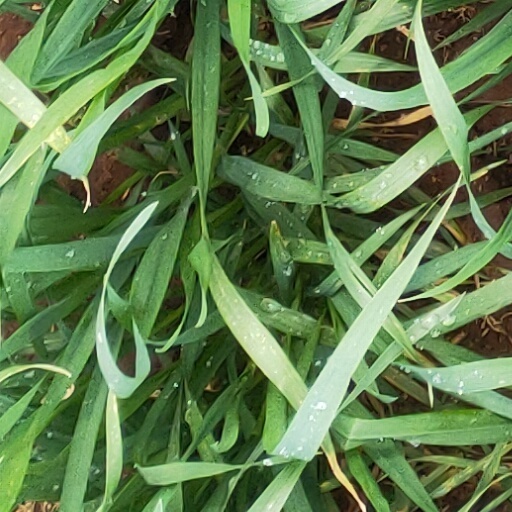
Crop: wheat